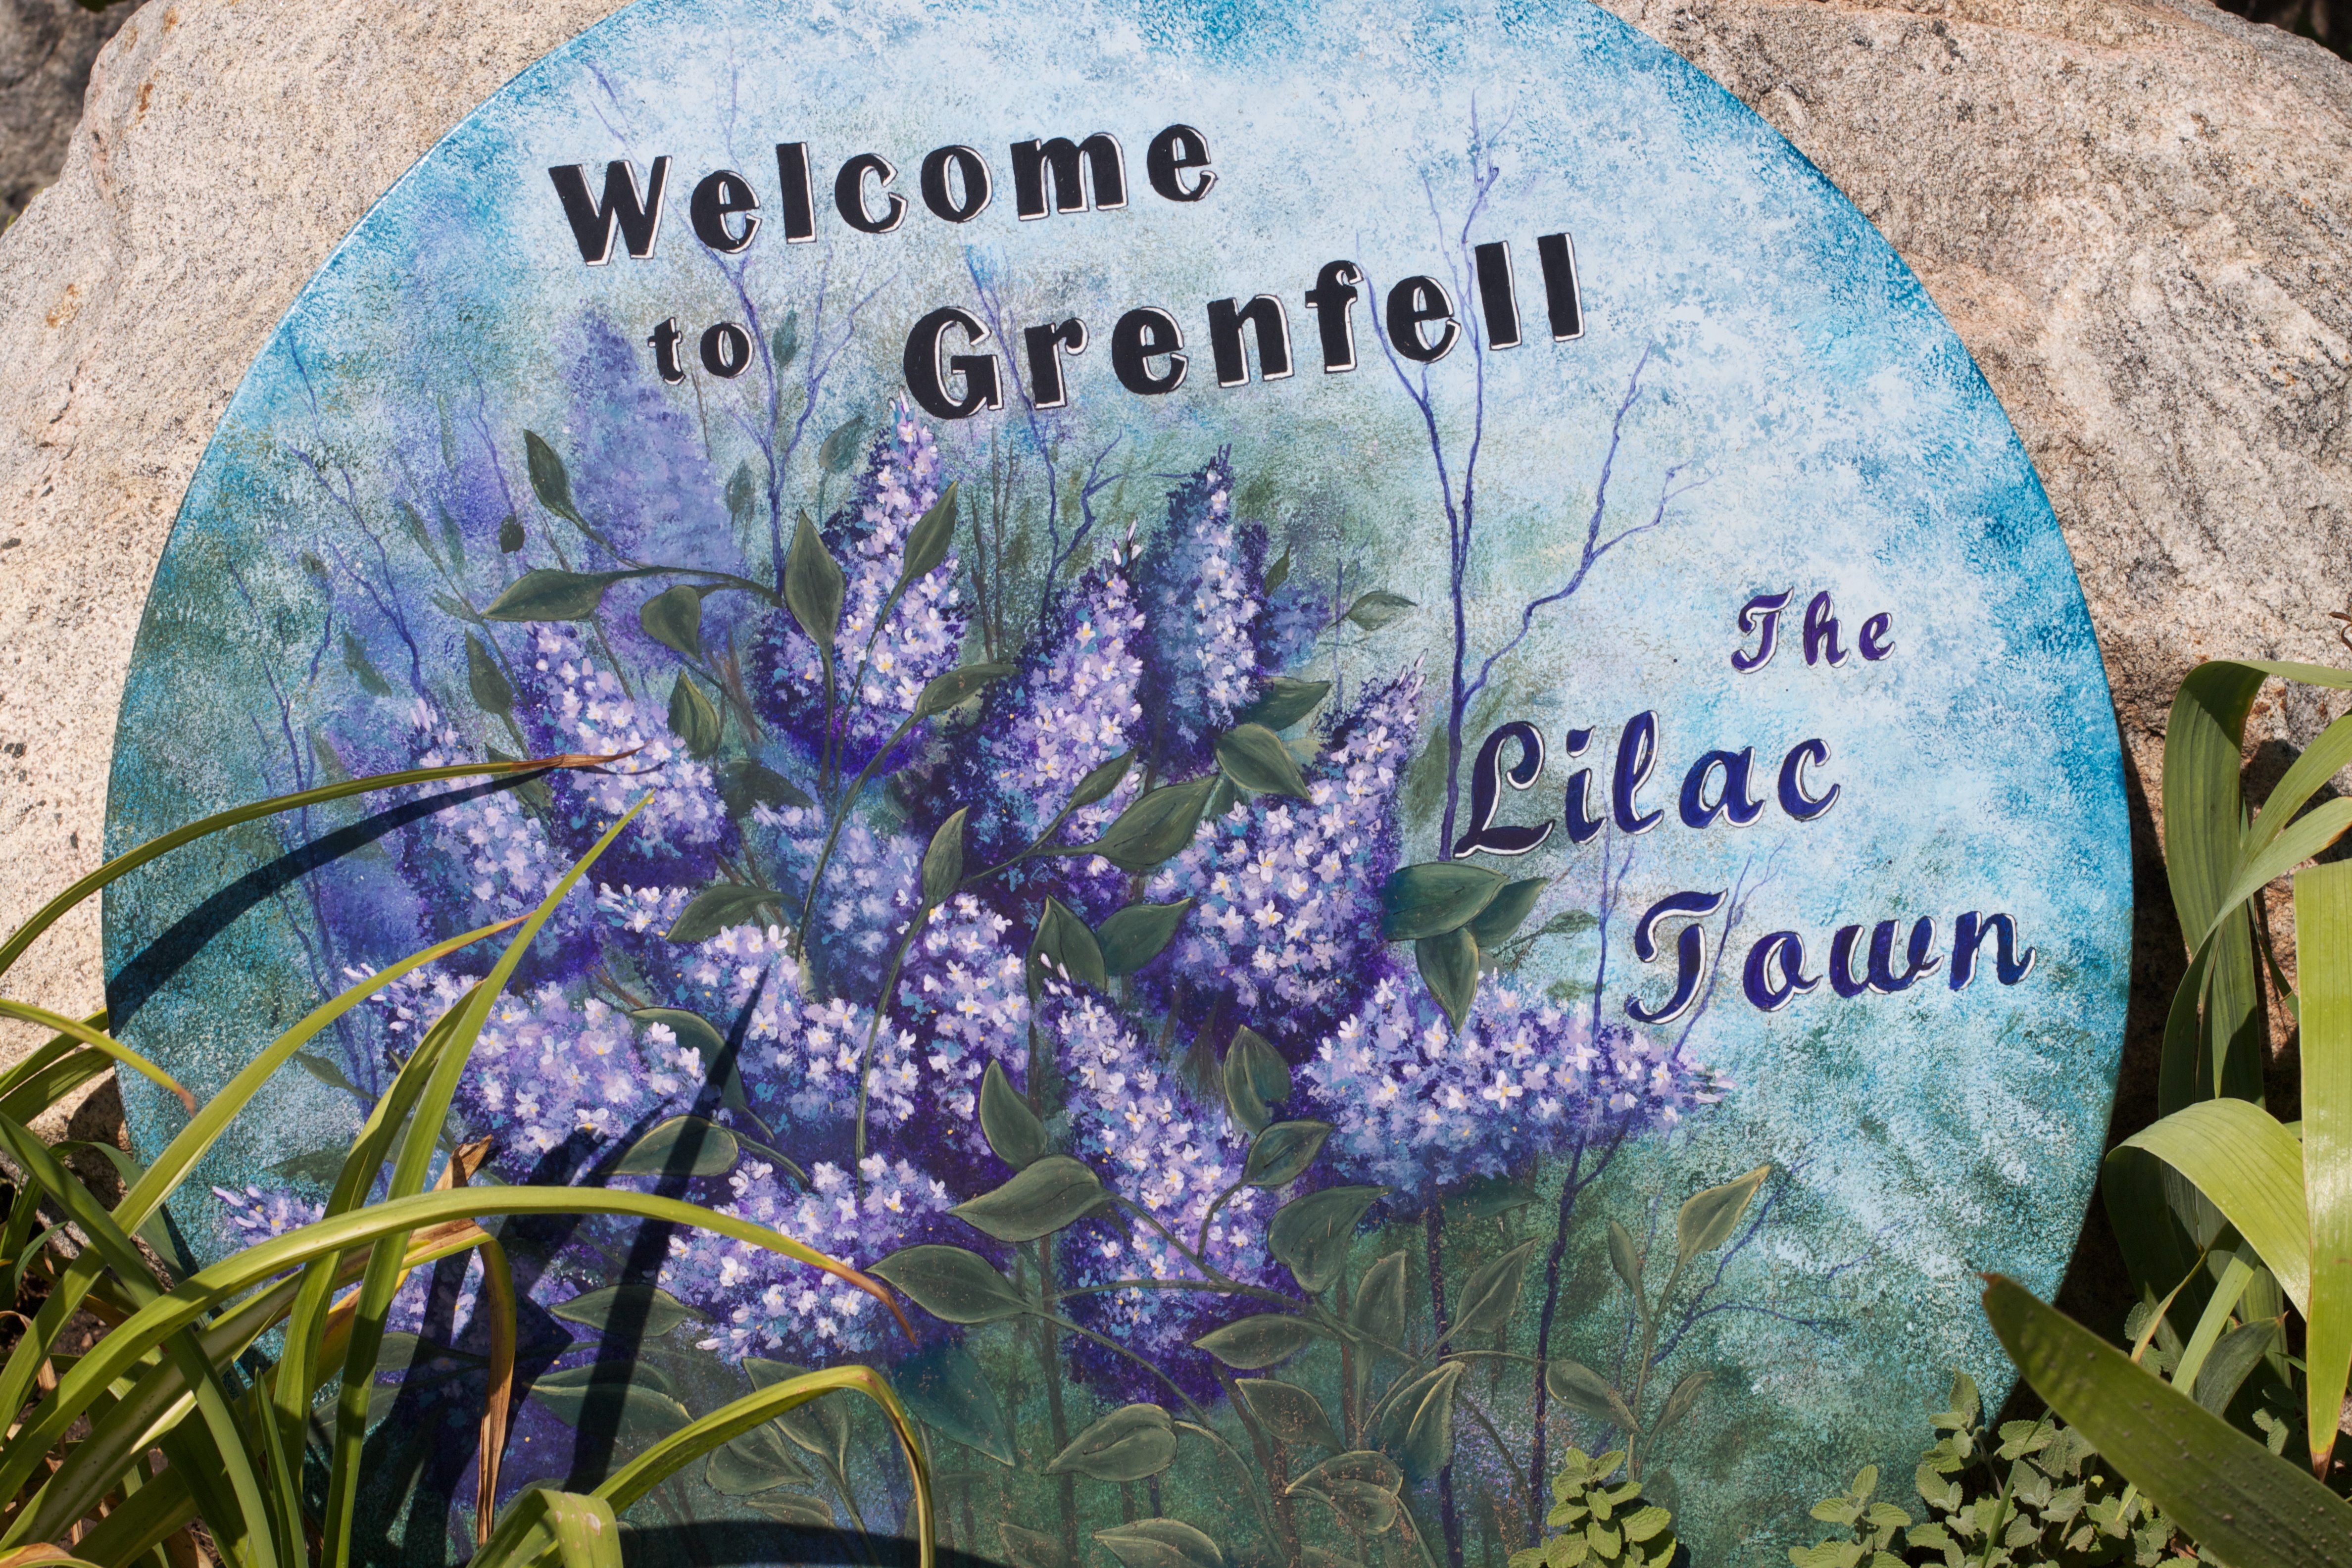
plant, flower, biology, botany, garden, flora, odyssey, flowering plant, land plant